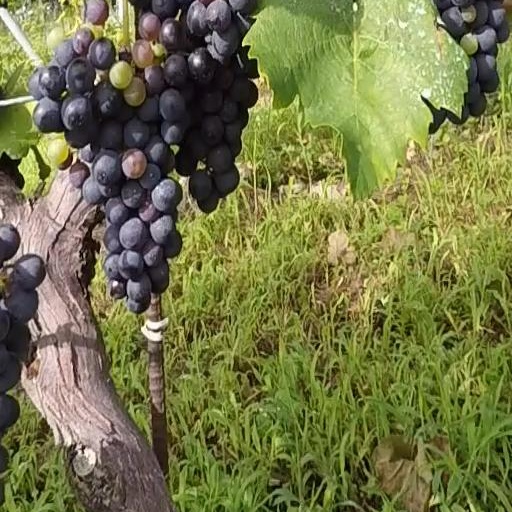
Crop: grape